Paul Gibier

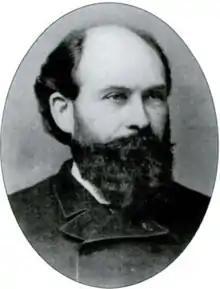

Paul Gibier (October 9, 1851–June 23, 1900) was a French medical doctor, bacteriologist, and researcher of contagious diseases who founded the New York Pasteur Institute. This pioneering private research laboratory was concerned with developing biomedical cures, including vaccines and antitoxins. He was also known for his interest in psychic phenomena.